Christian culture

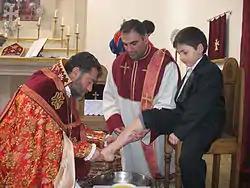
Bishop Sebouh Chouldjian of the Armenian Apostolic Church washing the feet of children.

Christian culture puts notable emphasis on the family, and according to the work of scholars Max Weber, Alan Macfarlane, Steven Ozment, Jack Goody and Peter Laslett, the huge transformation that led to modern marriage in Western democracies was "fueled by the religio-cultural value system provided by elements of Judaism, early Christianity, Roman Catholic canon law and the Protestant Reformation". Historically, "extended families" were the basic family unit in the Catholic culture and countries.